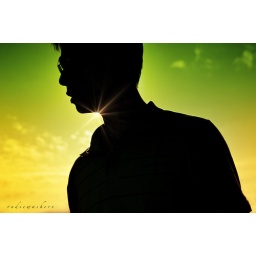
shot this in the morning, lovely sky and cloud outside.